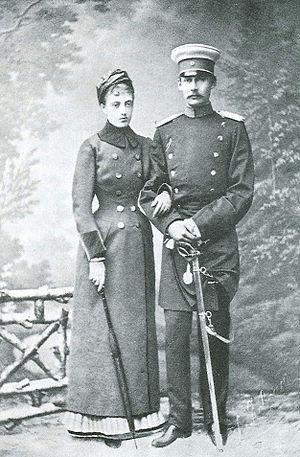
Anastasia Mikhaïlovna de Russie, née le 28 juillet 1860 à Peterhof, décédée le 11 mars 1922 à Èze, est une grande-duchesse de Russie et par son mariage grande-duchesse de Mecklembourg-Schwerin.